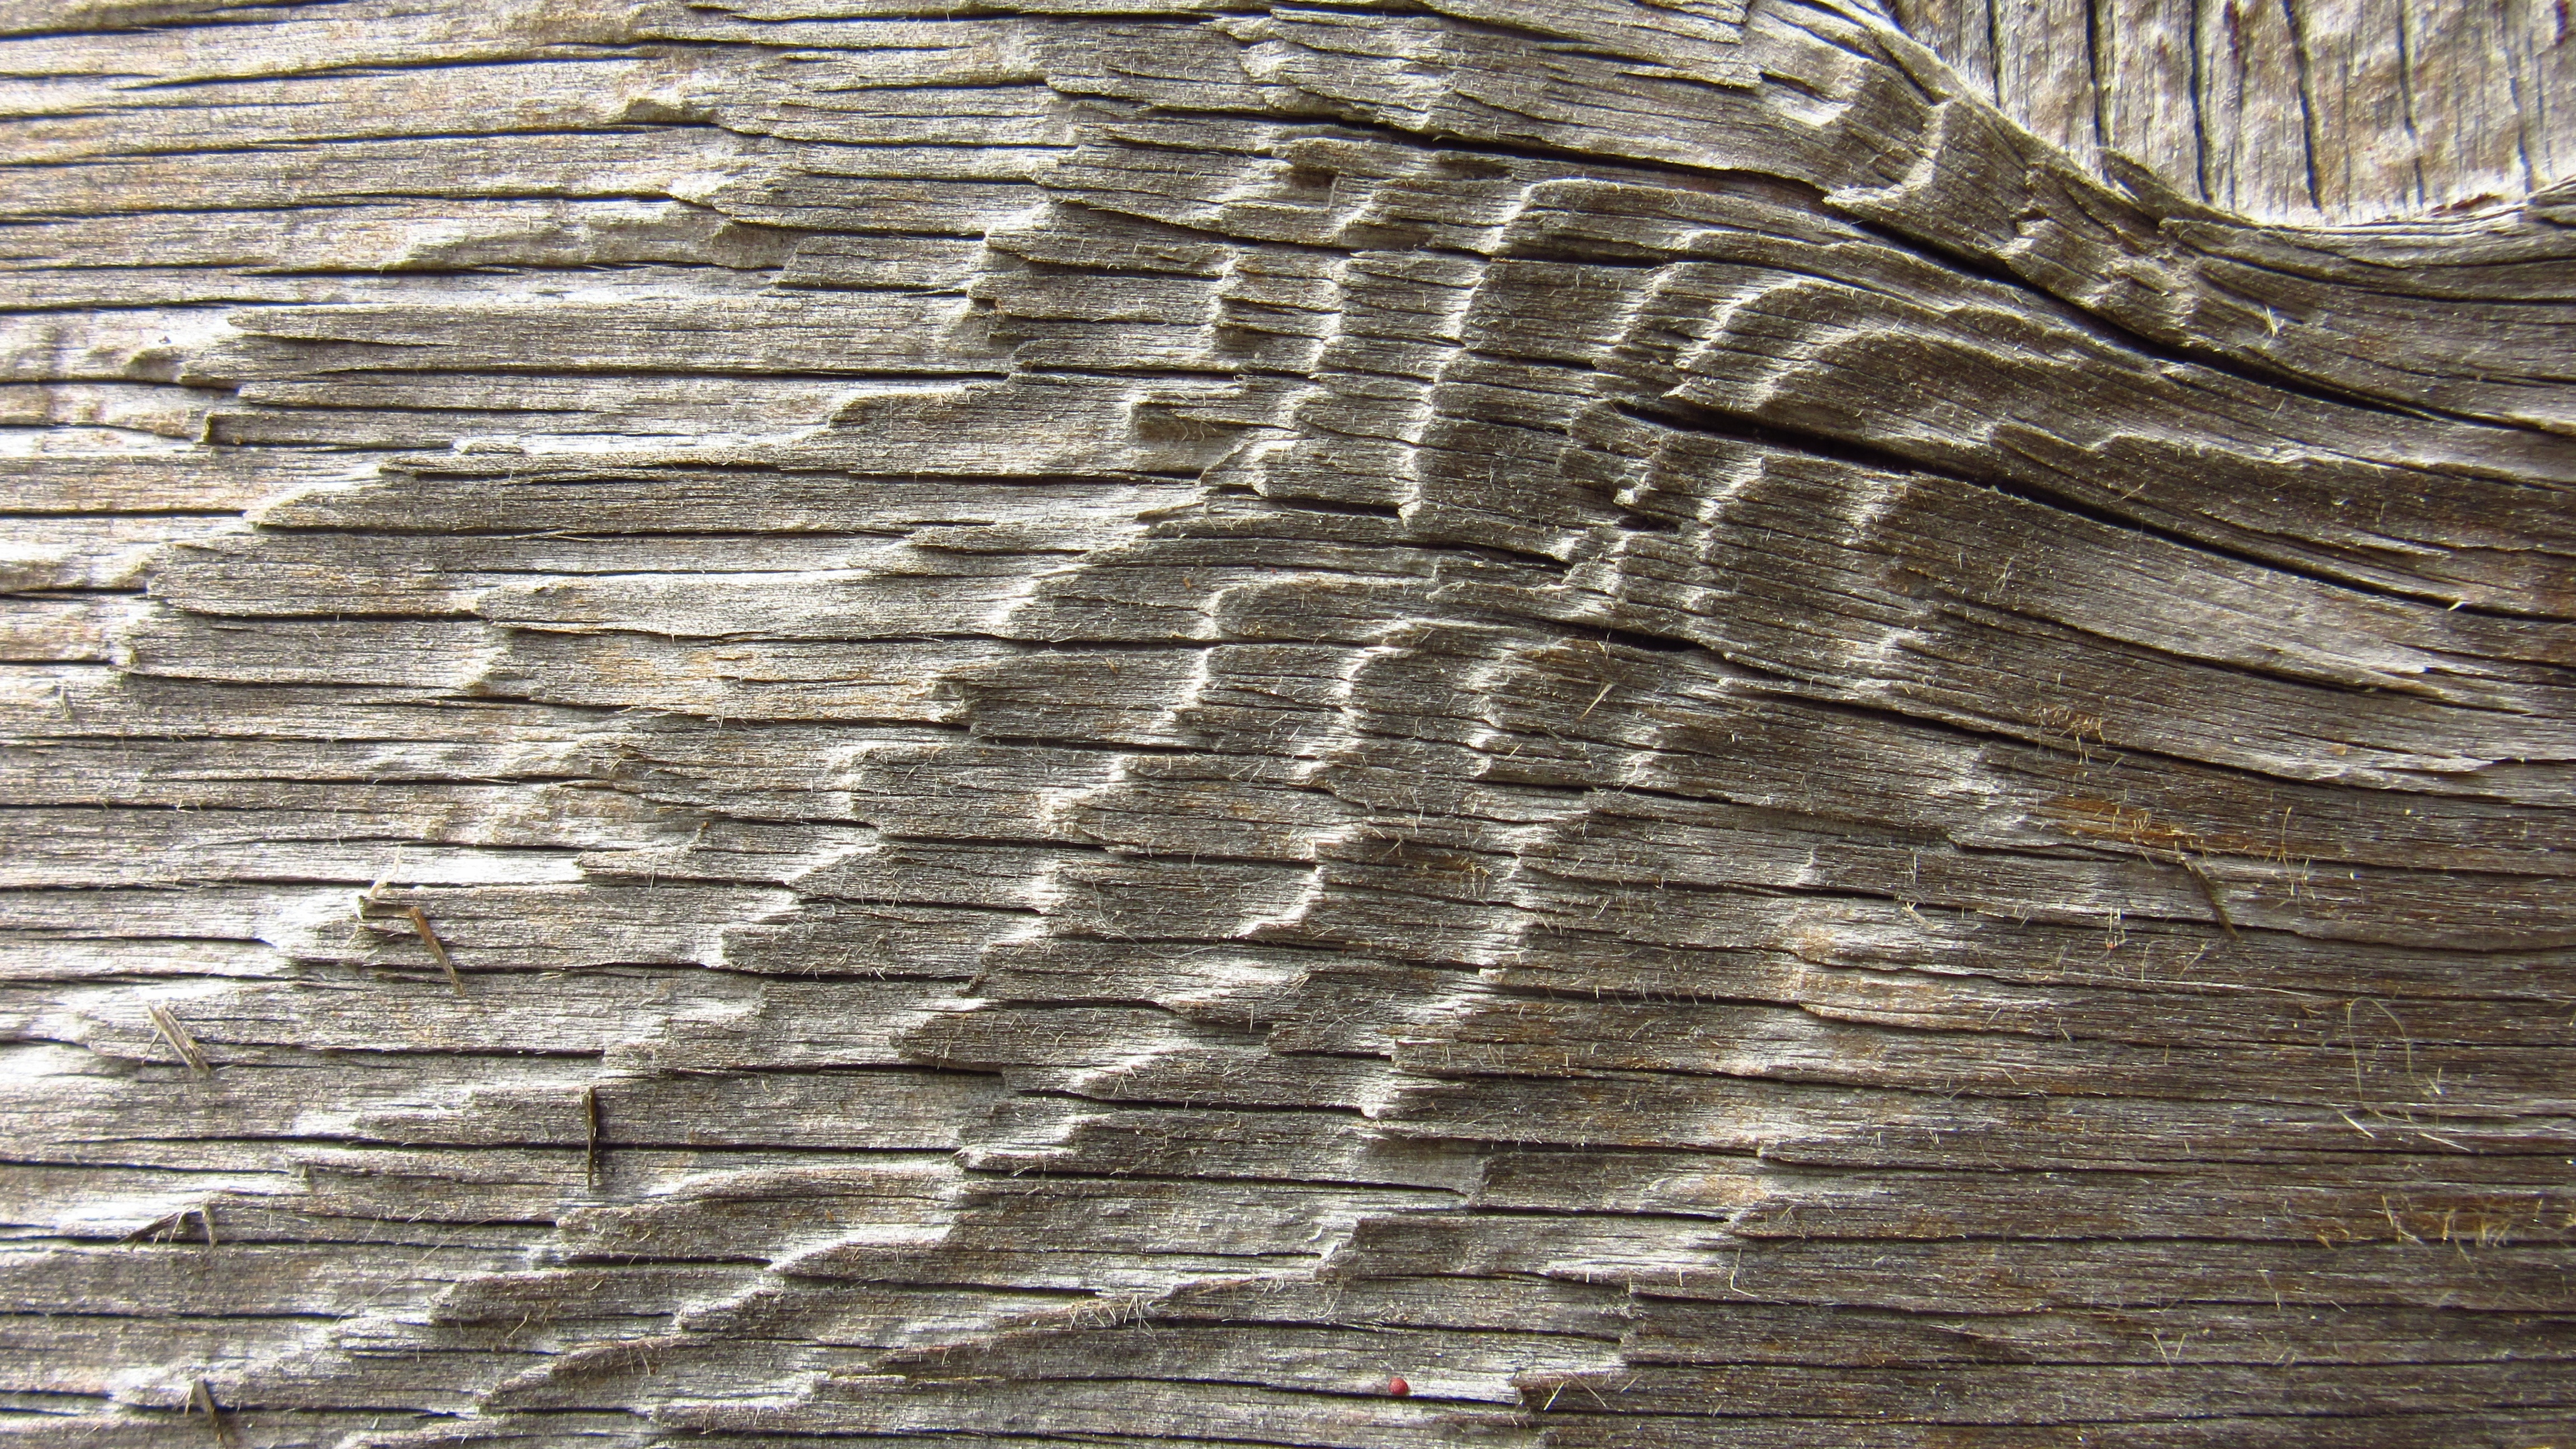
tree, rock, branch, board, wood, grain, texture, trunk, wall, dry, pattern, soil, stone wall, lumber, material, wooden structure, bleached, fibers, old wood, flooring, woody plant